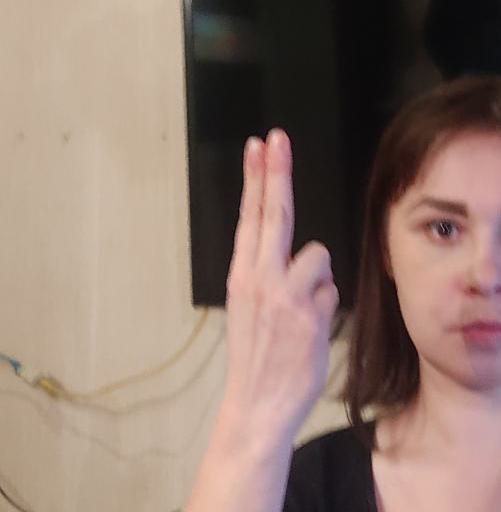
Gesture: two_up_inverted